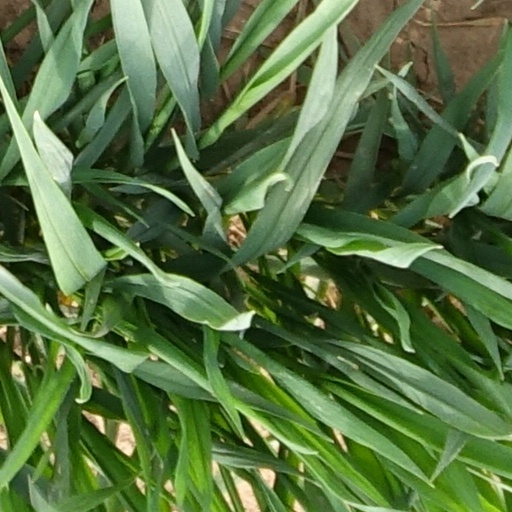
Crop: wheat